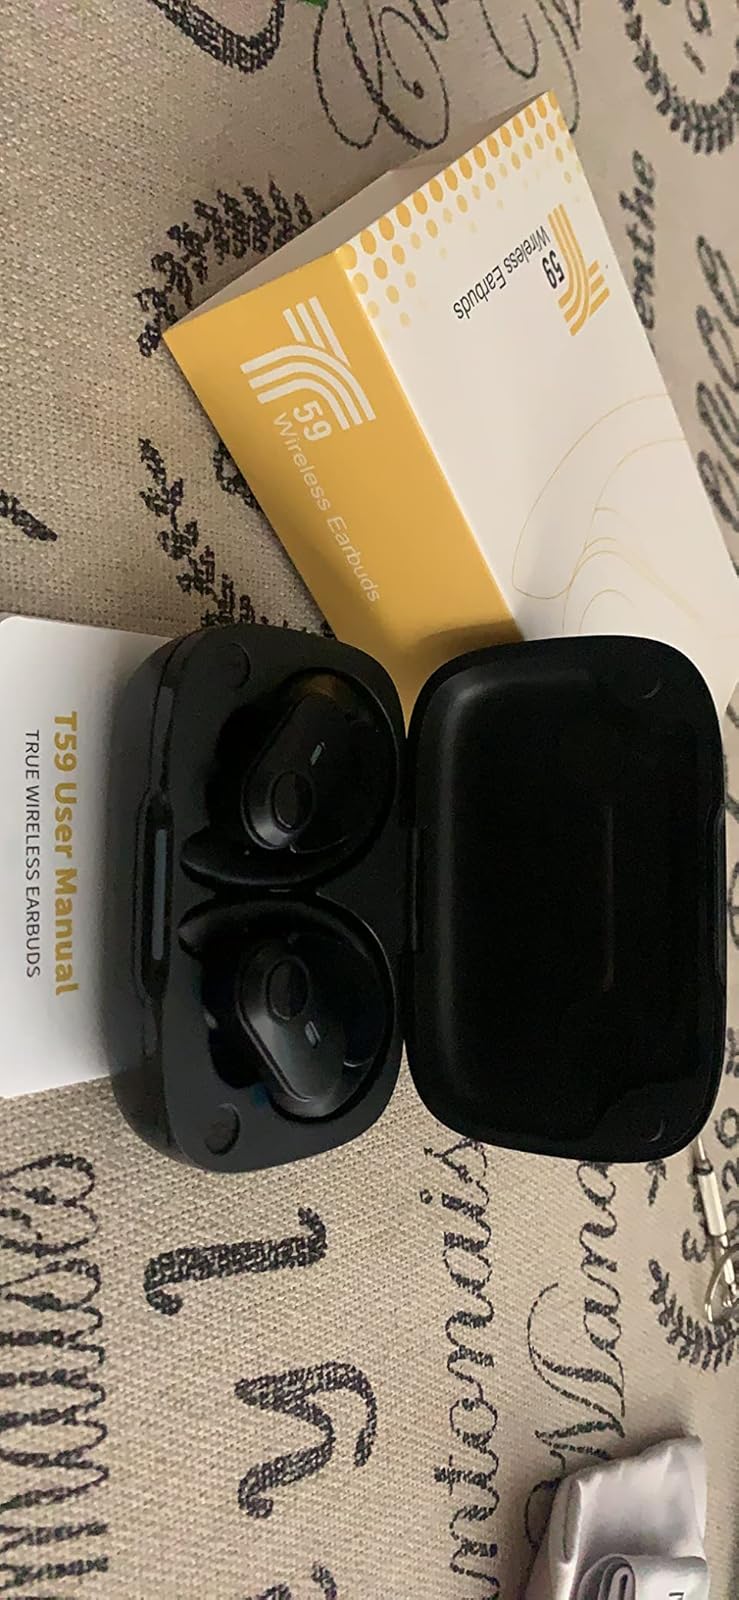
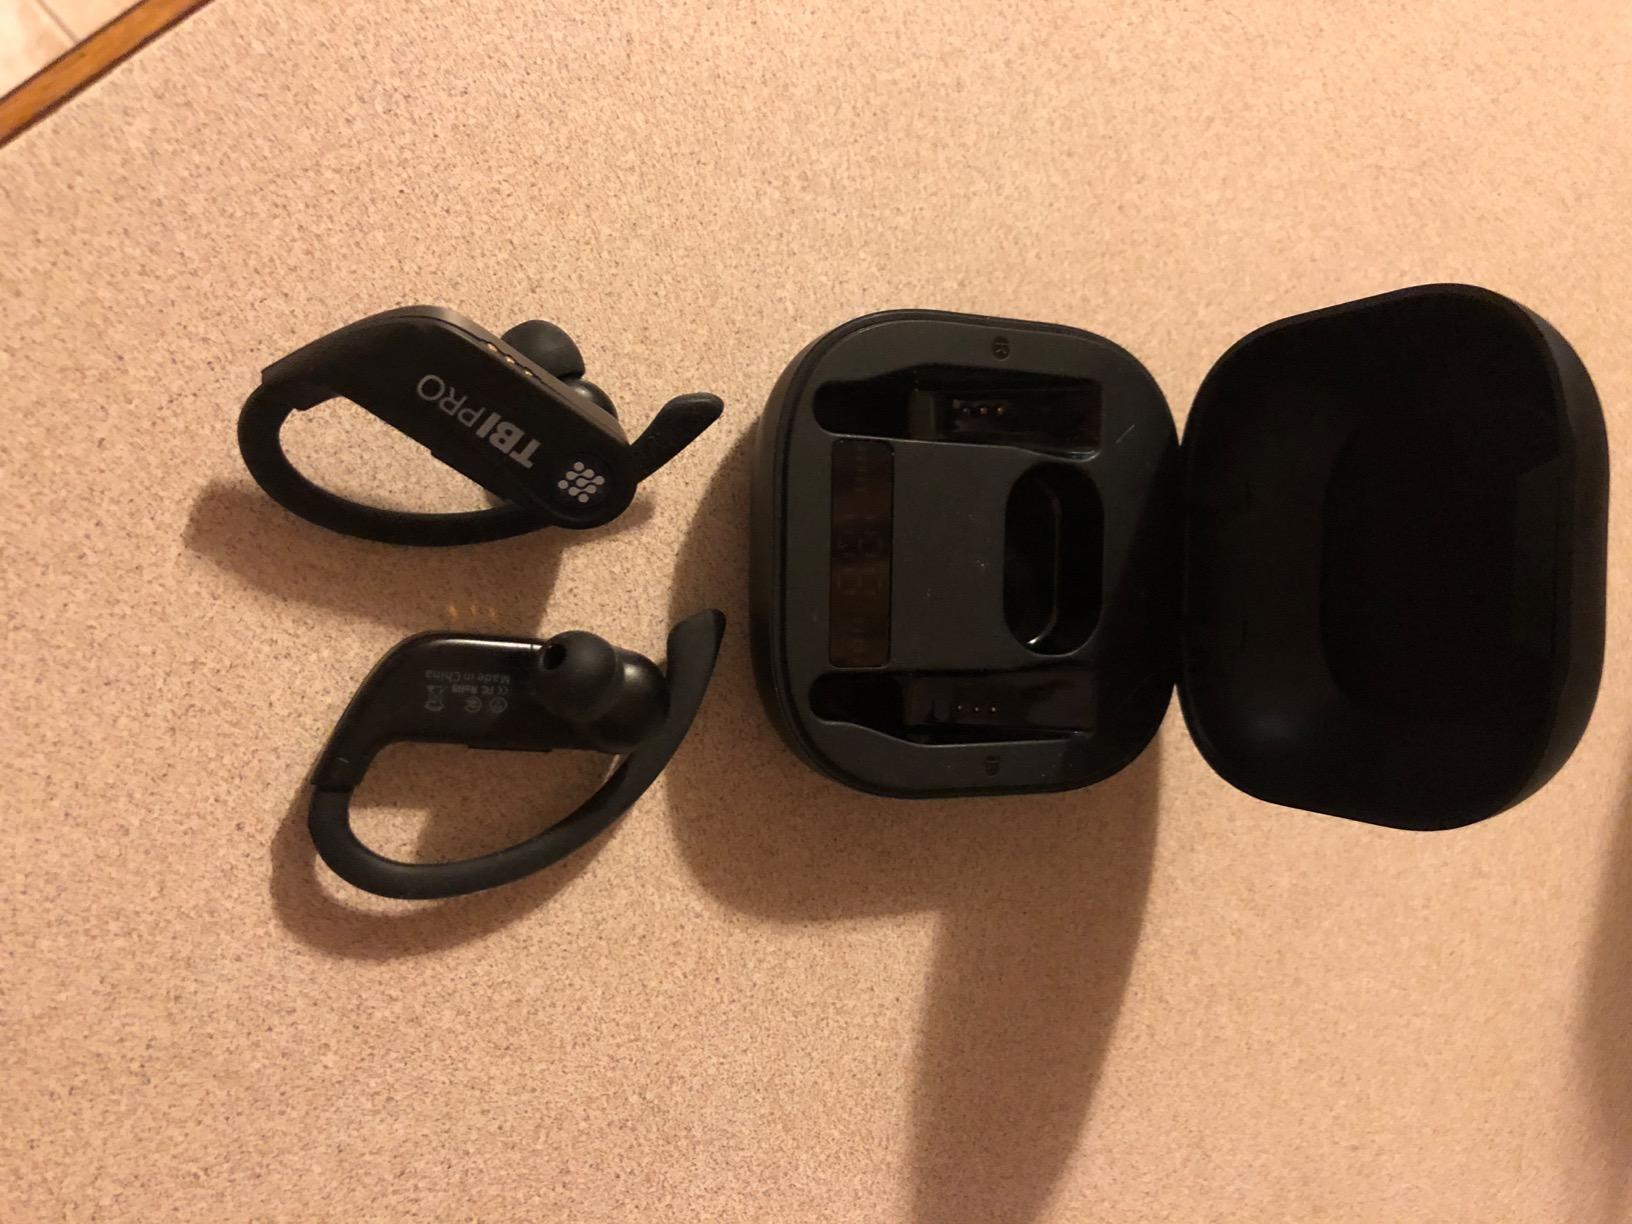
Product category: earbuds
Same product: no